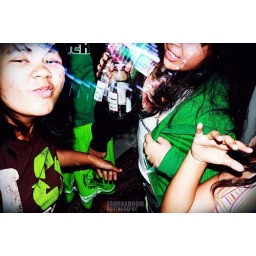
in murni's house with the lights down. raving. the bottle she's holding is ONLY sparkling juice raspberry flavoured, NON-ALCOHOLIC -.-